Frank Austin Gooch

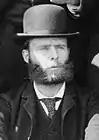
Frank Austin Gooch in 1886

Frank Austin Gooch (1852 – 1929) was an American chemist and engineer.